Catholic Church in the Dominican Republic

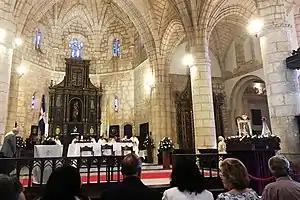
People in the Cathedral of Santa María la Menor, first cathedral of the New World.

The Catholic Church in the Dominican Republic is part of the worldwide Catholic Church, under the spiritual leadership of the Pope in Rome.